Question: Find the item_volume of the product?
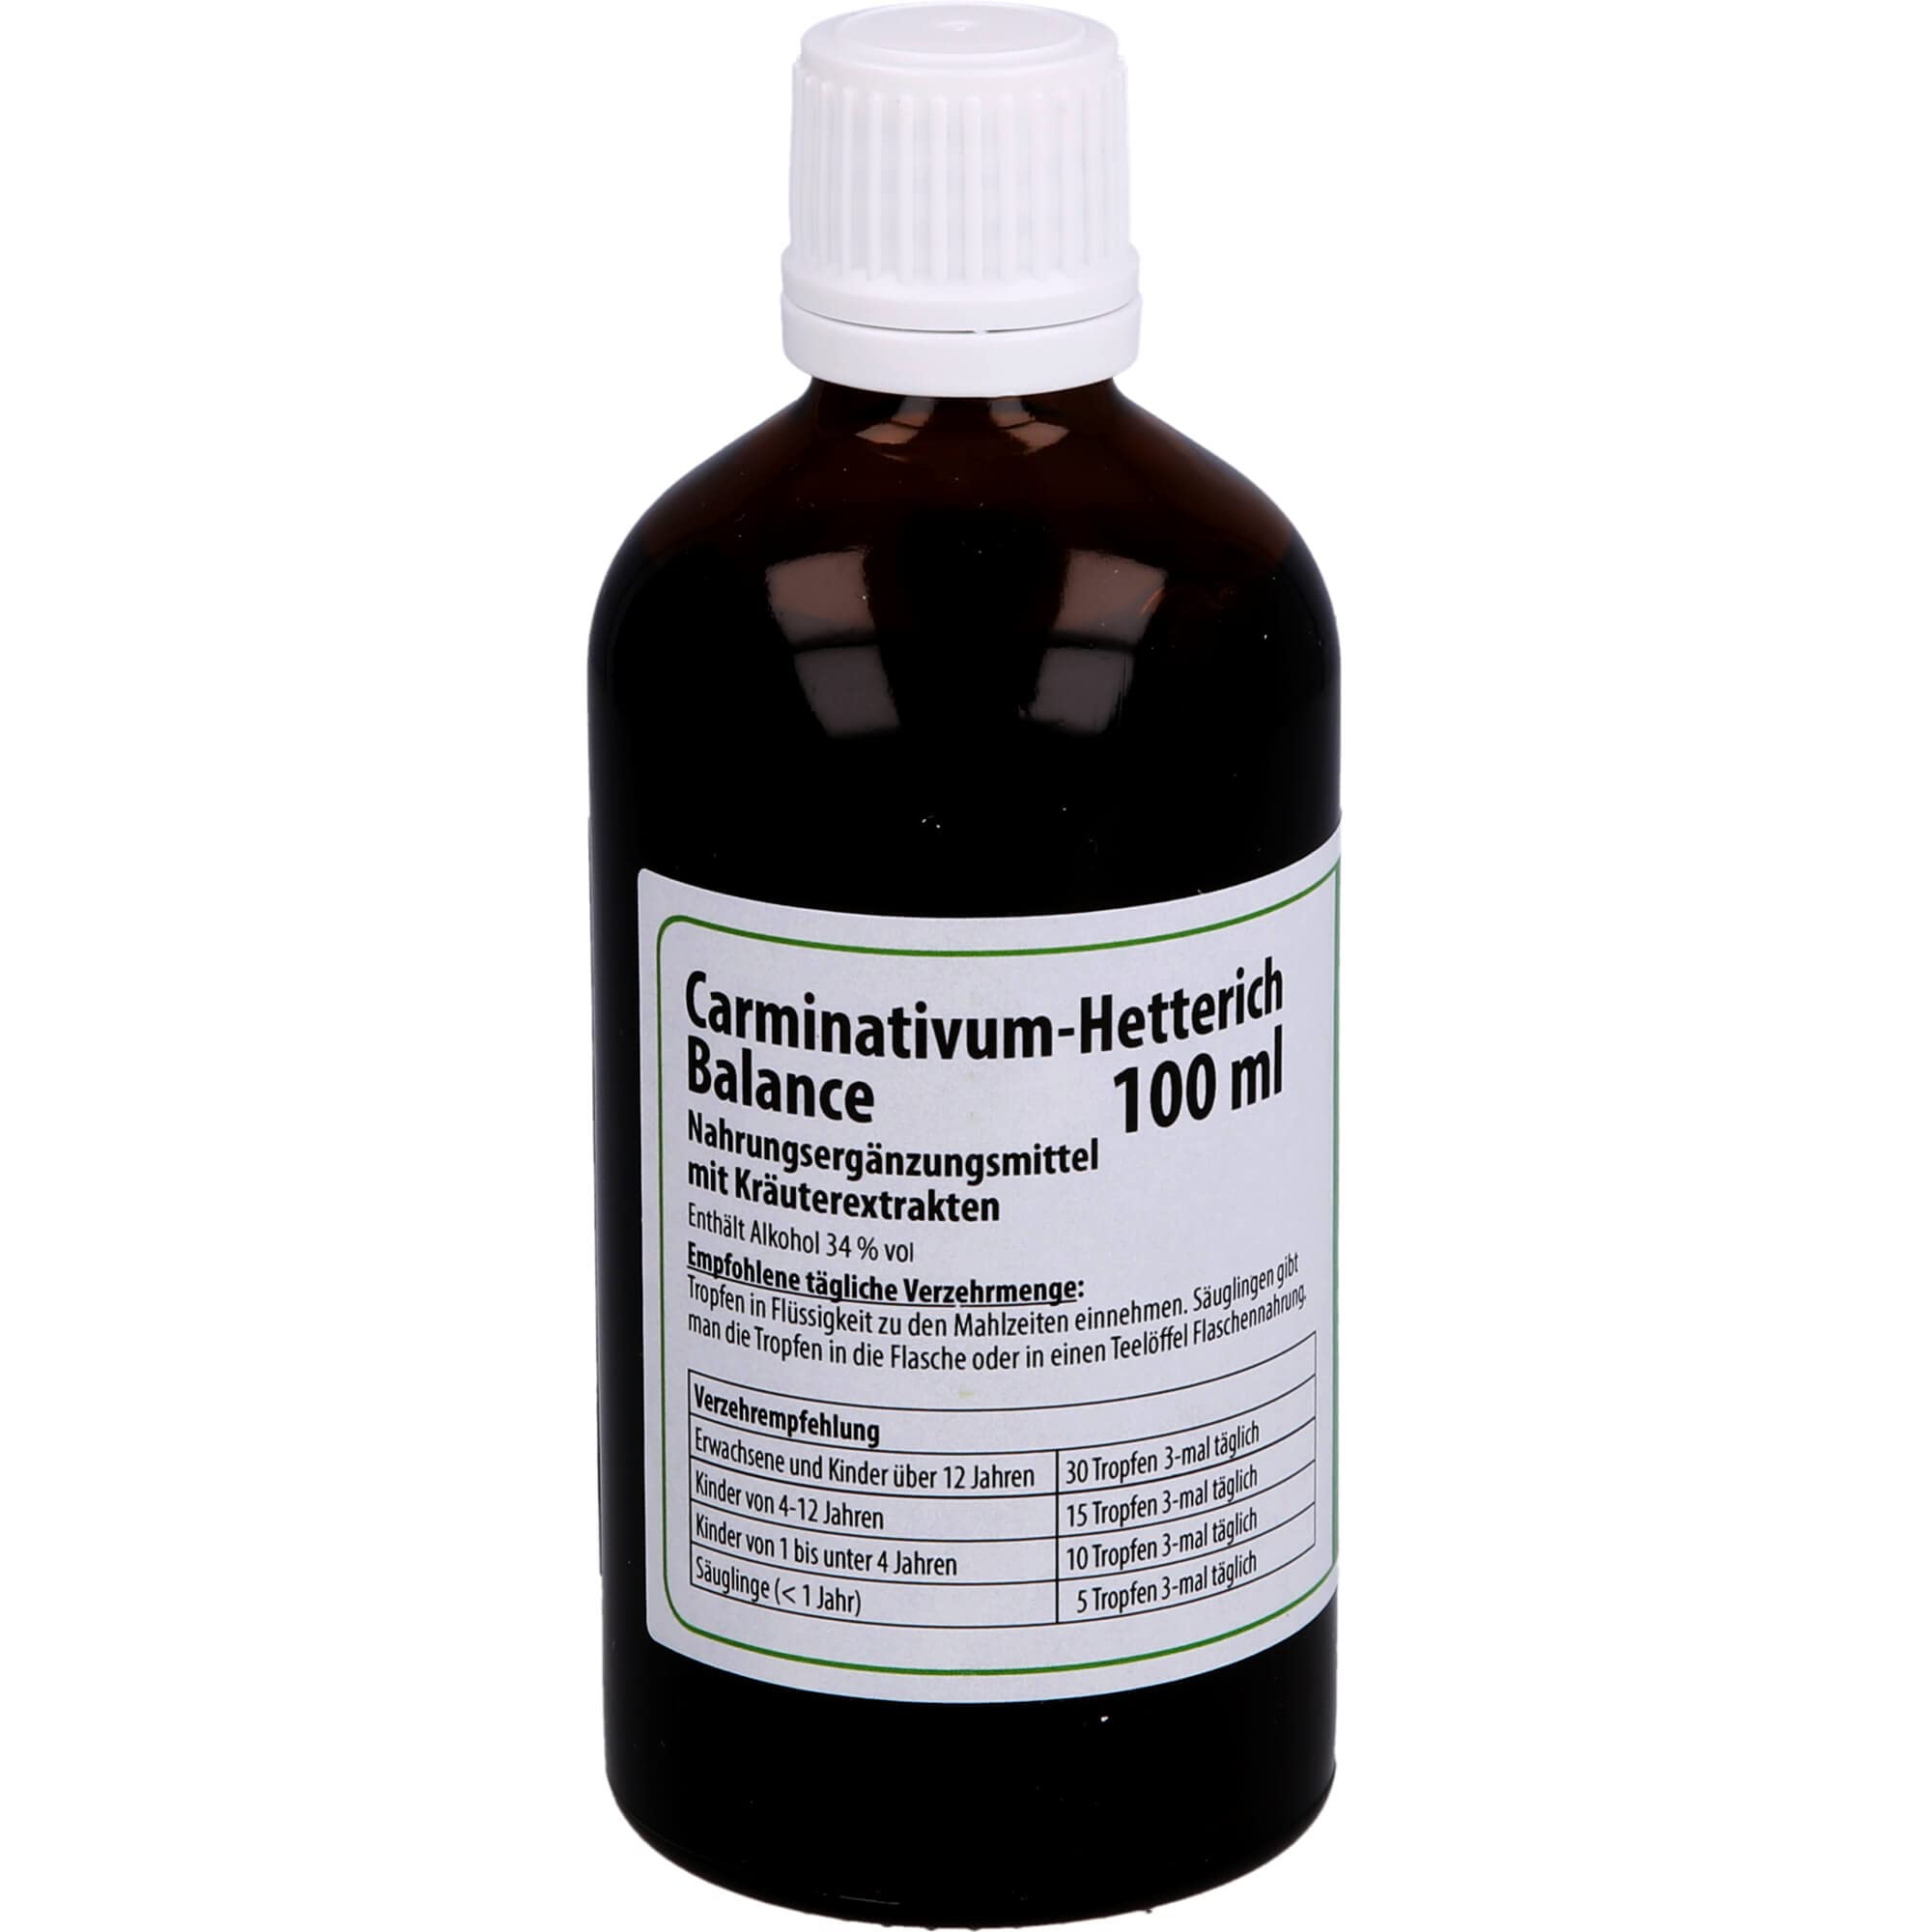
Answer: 100.0 millilitre